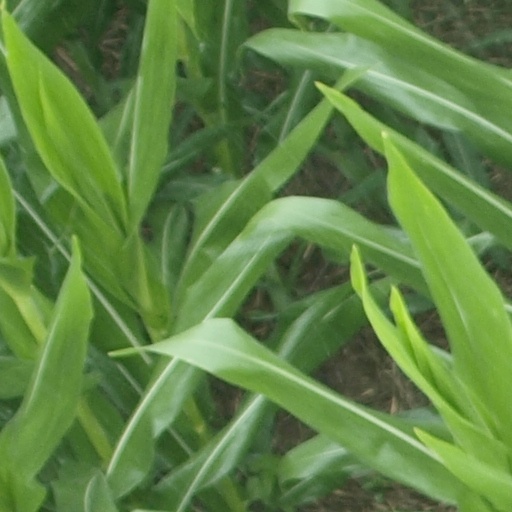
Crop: maize; corn